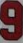
Number: 9